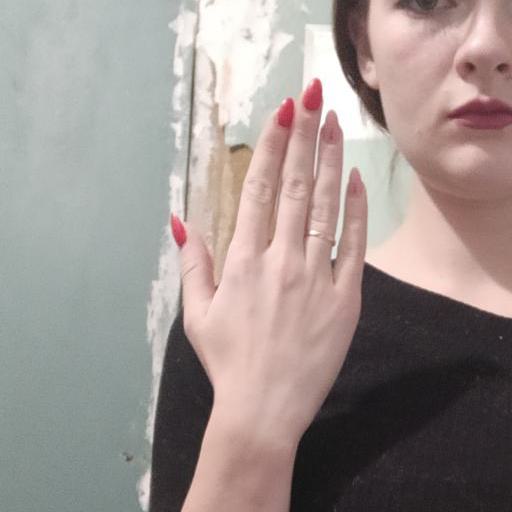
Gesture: stop_inverted